Broadcast network

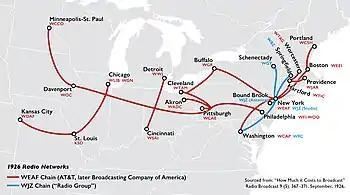
The WEAF and WJZ chains

Following the introduction of radio broadcasting in the early 1920s, the American Telephone and Telegraph Company (AT&T) developed the first radio network, linking together individual stations with specially prepared long-distance telephone lines in what at the time was called a "chain". The key station was AT&T's WEAF (now WFAN) in New York City. The network featured a variety of regularly scheduled programs which included sponsorships (at the time not called advertising but "toll broadcasting").